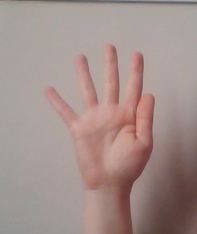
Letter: sheen